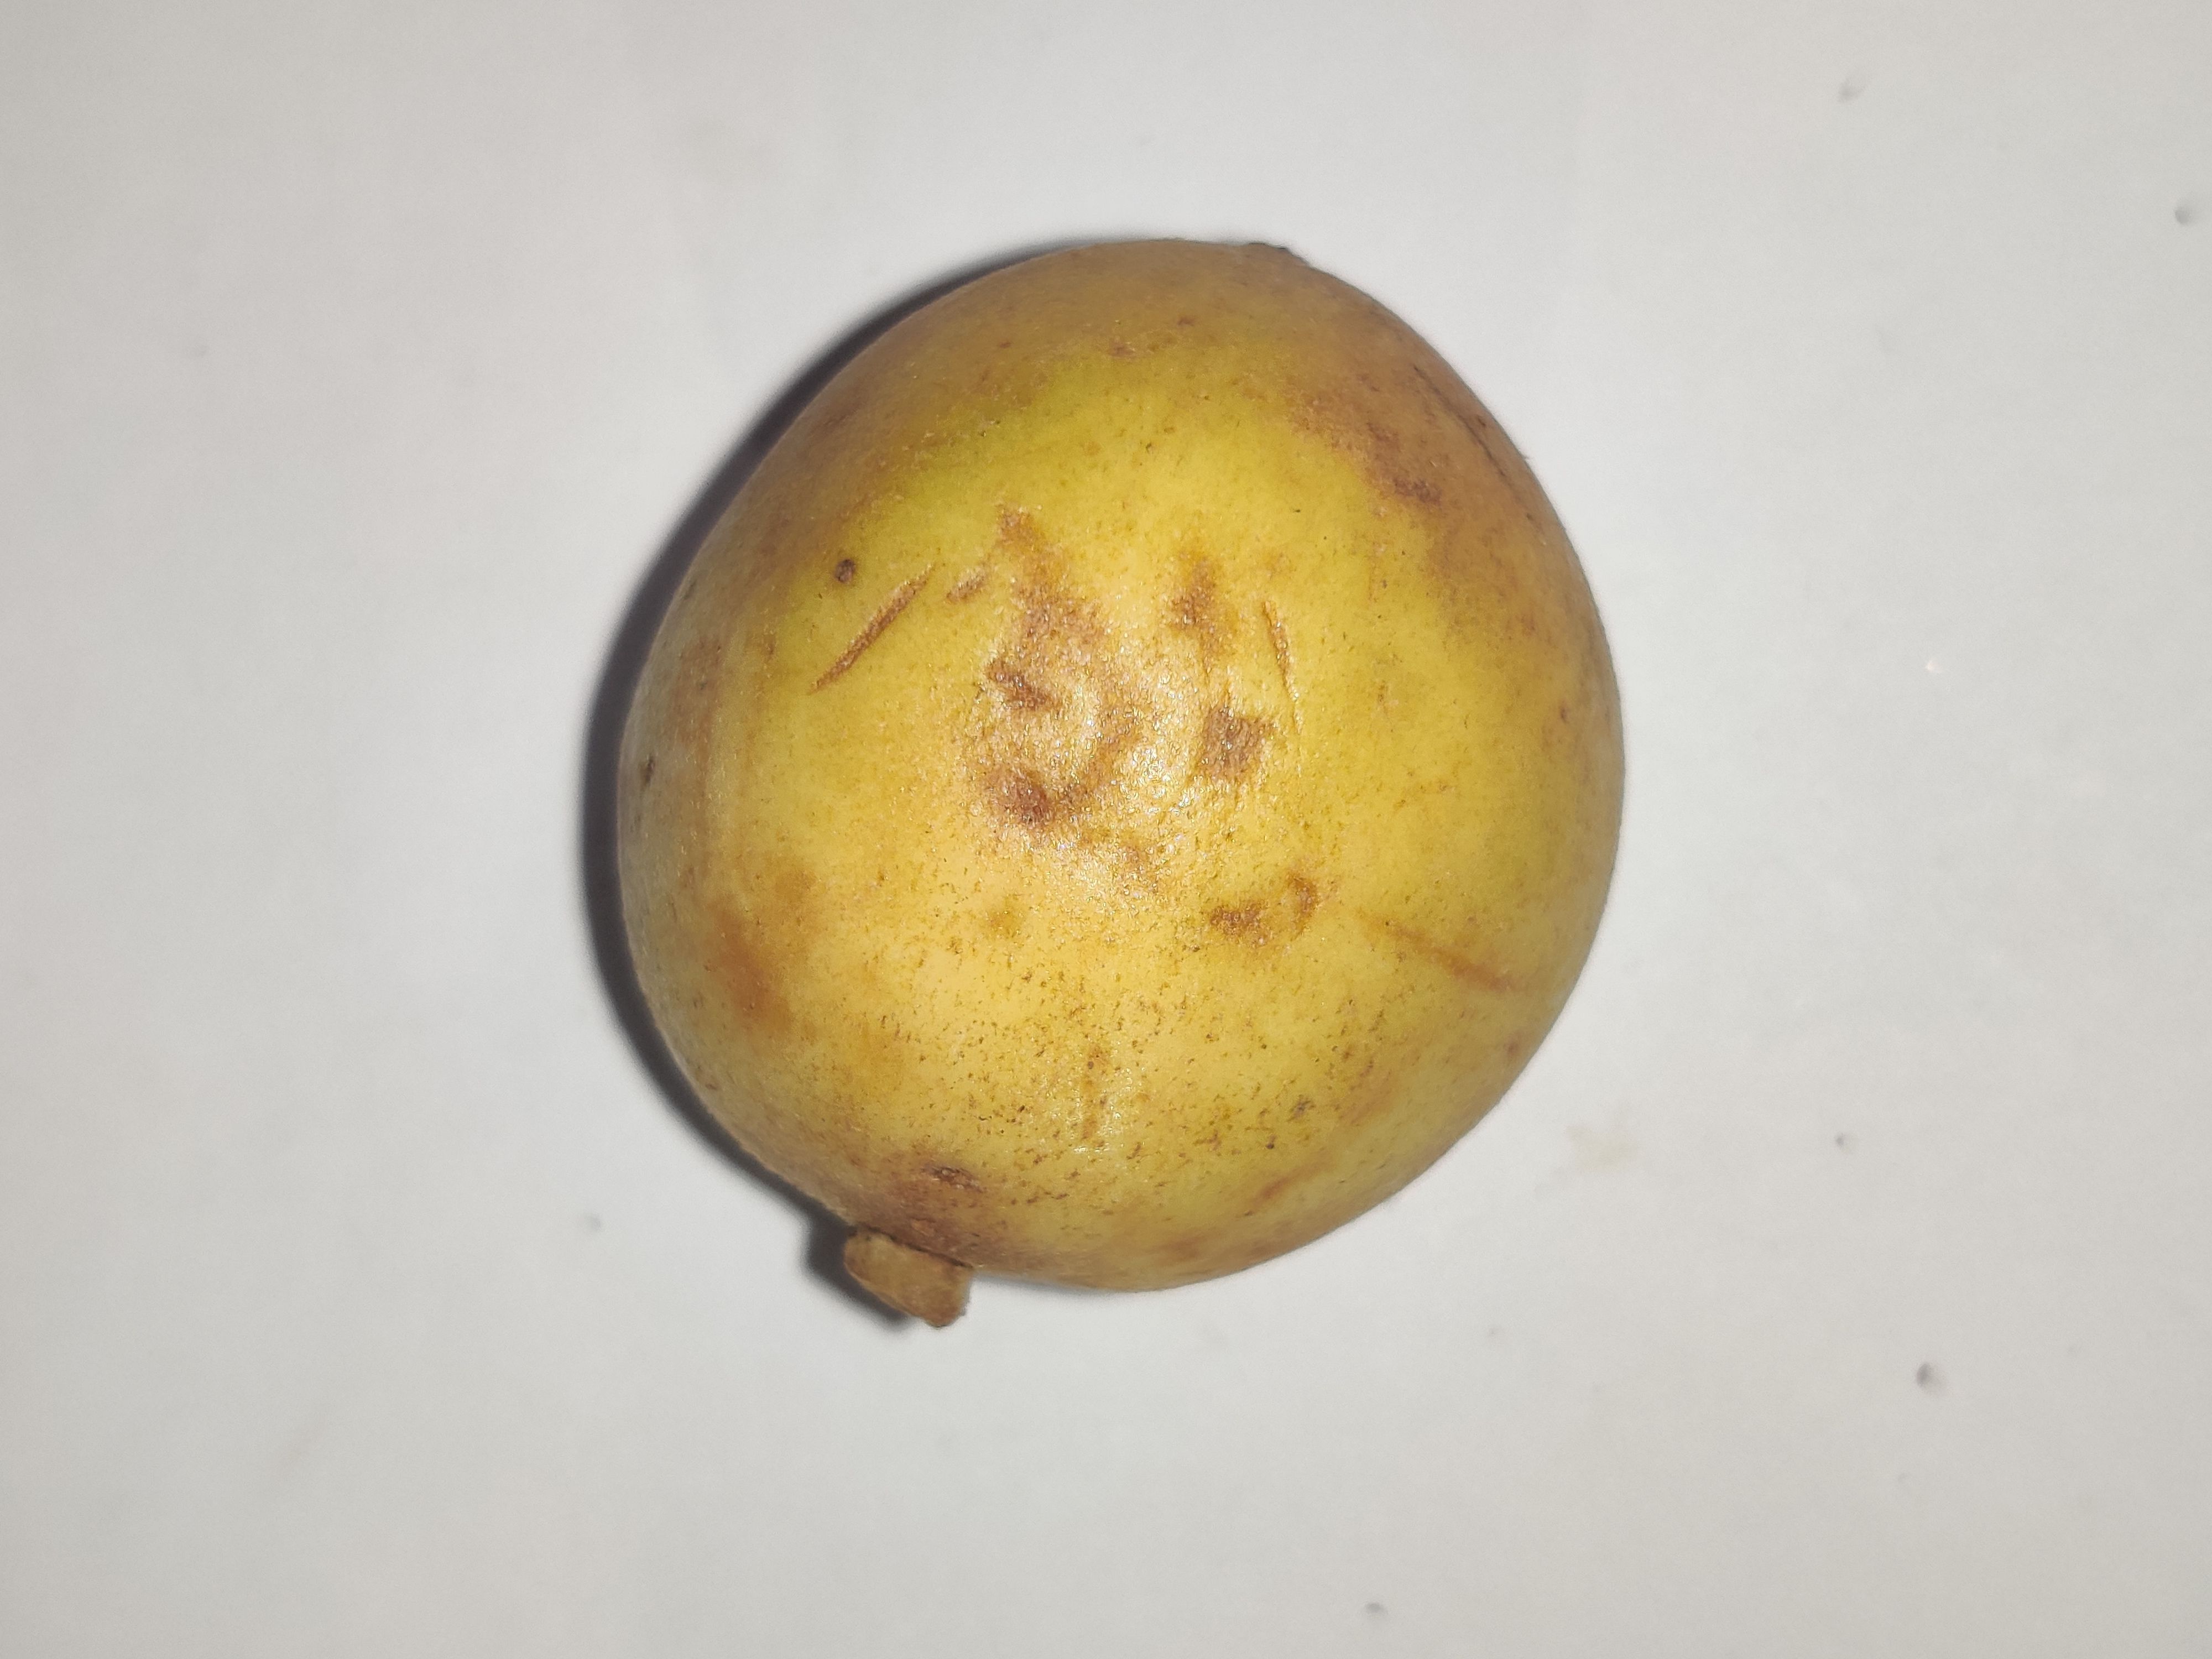
Fruit: burmese-grape
Grade: 1st-grade